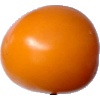
Label: yellow_tomato